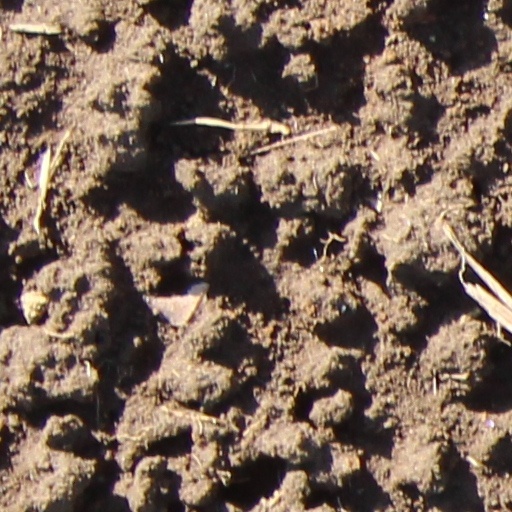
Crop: wheat